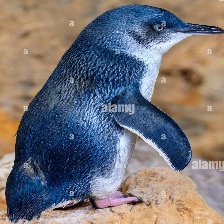
Species: FAIRY PENGUIN
Scientific name: EUDYPTULA MINOR
ImageNet parent category: king_penguin